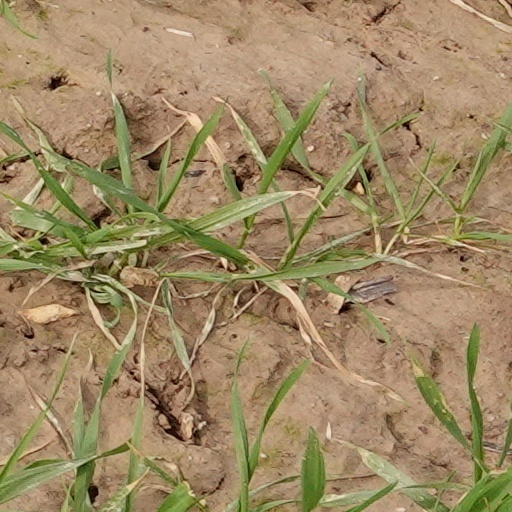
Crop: wheat